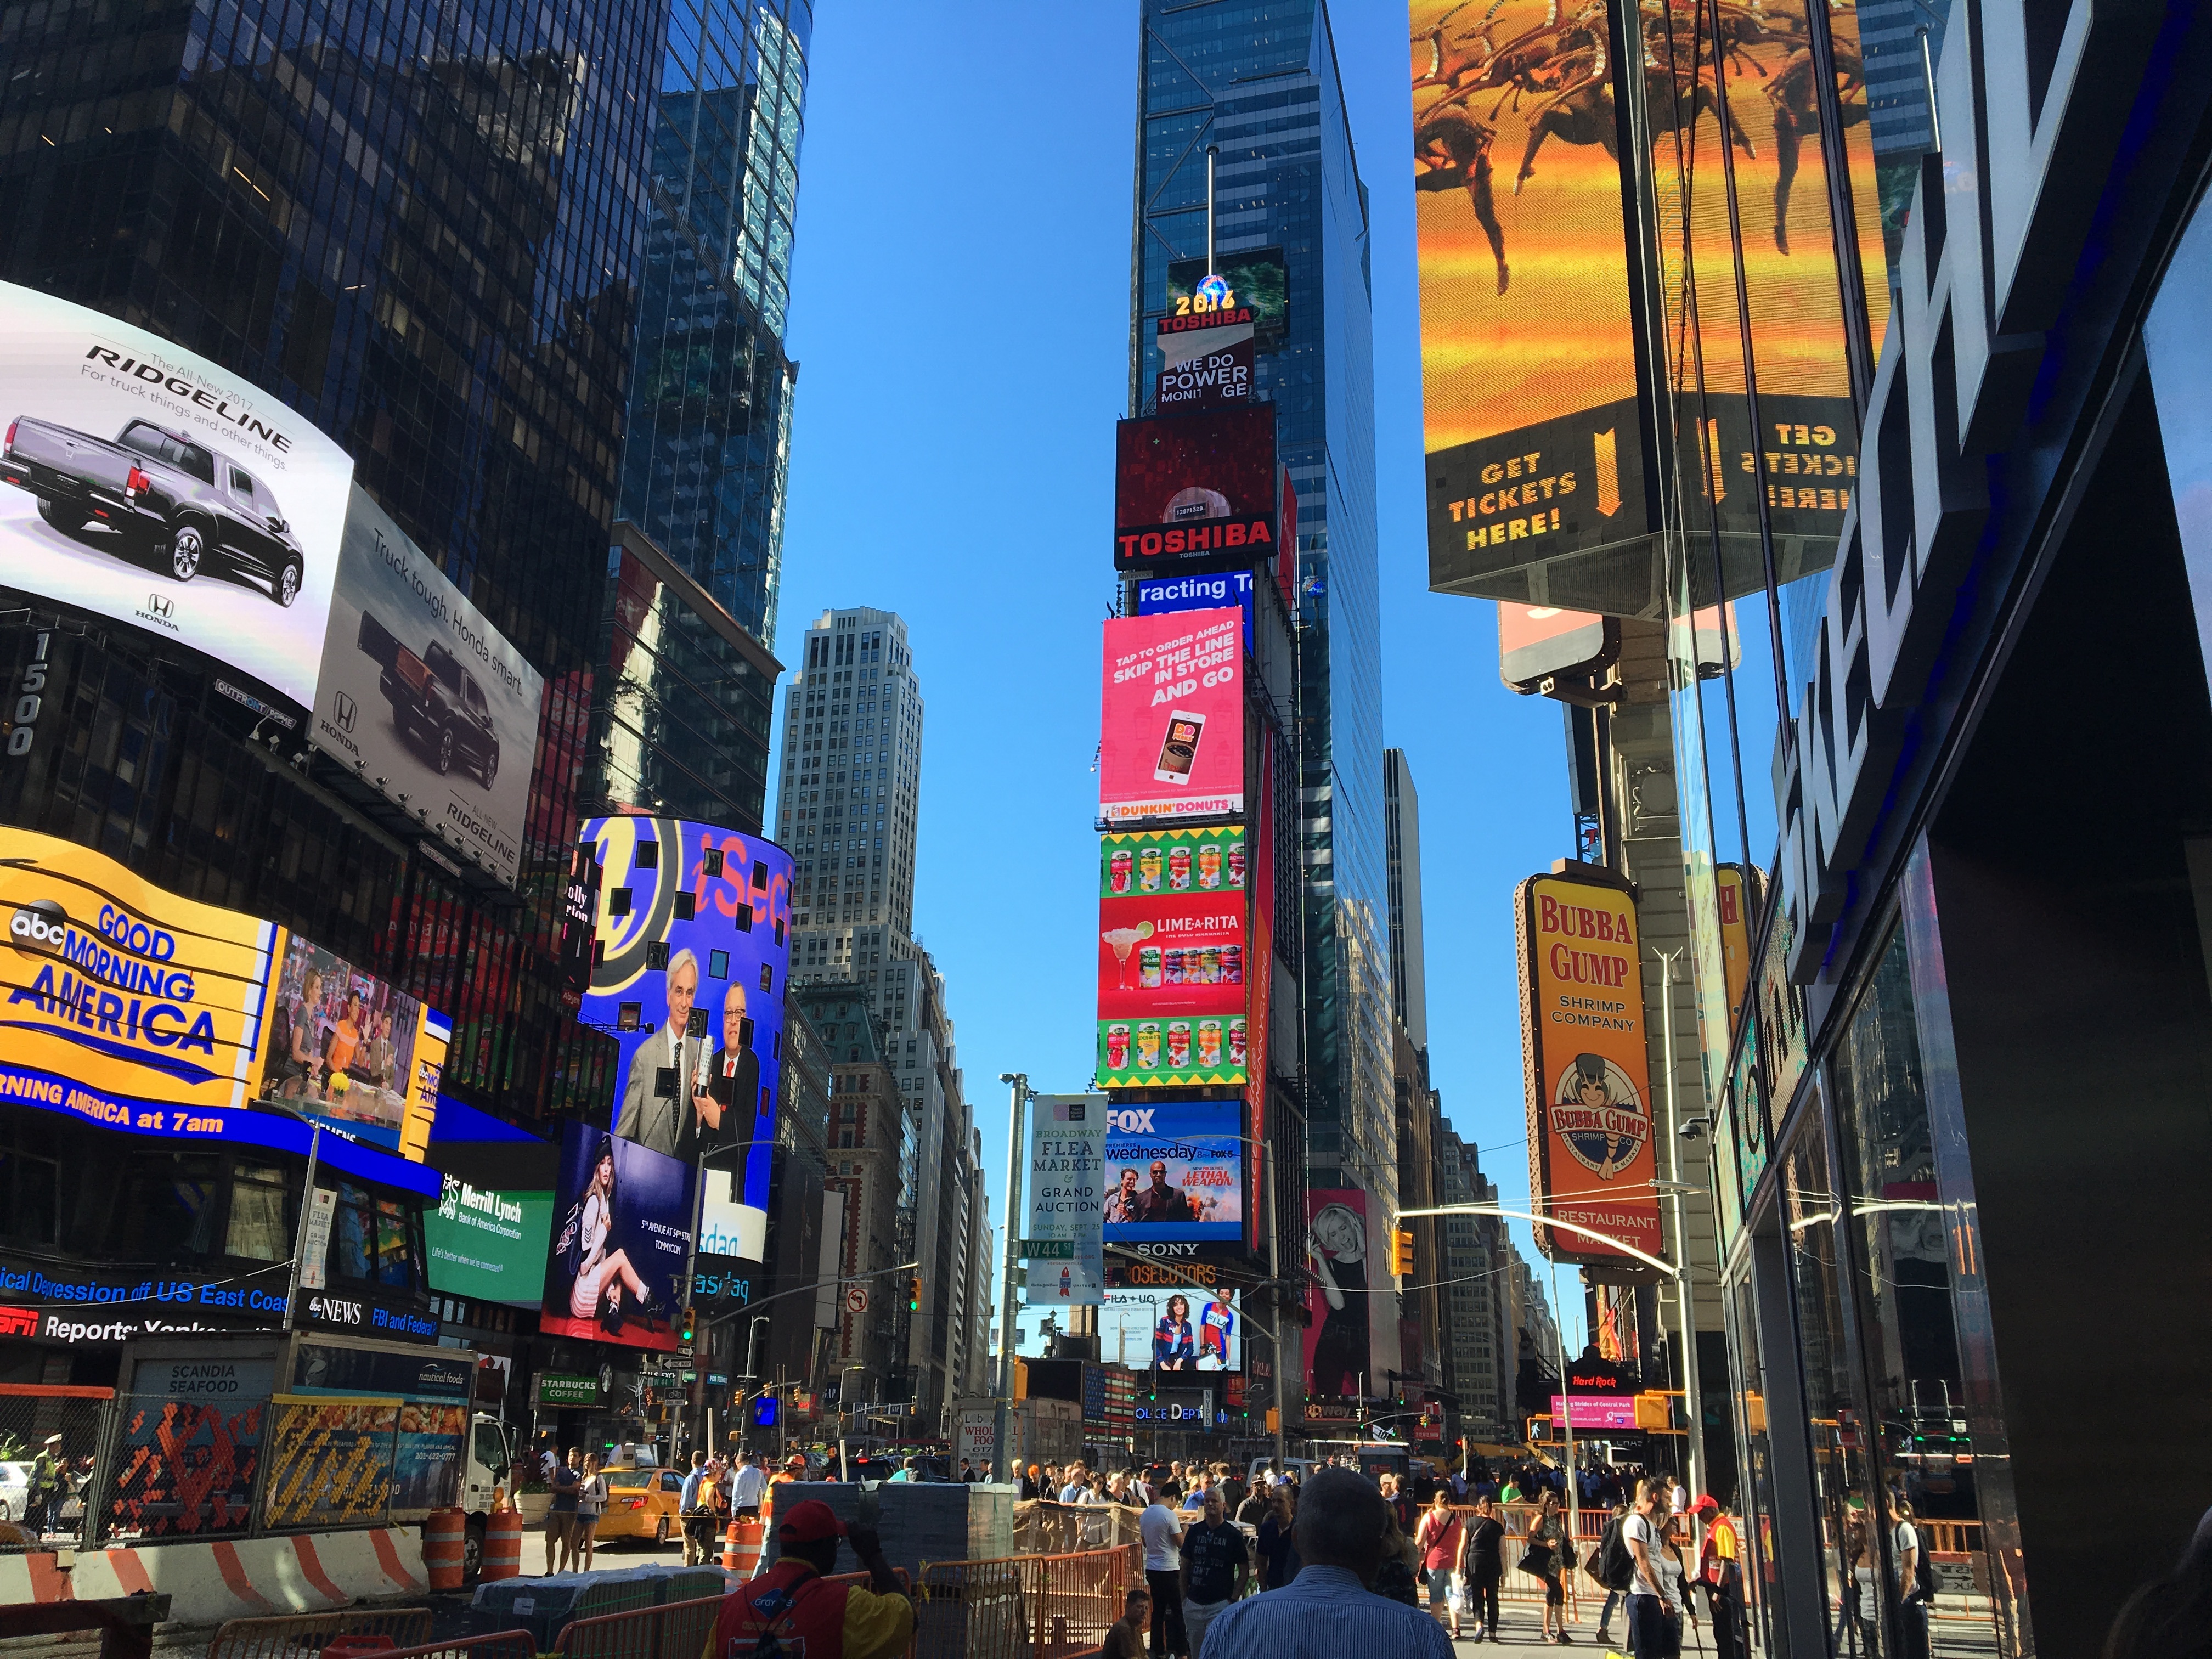
pedestrian, road, street, town, city, new york, times square, advertising, crowd, cityscape, downtown, evening, public transport, lights, skyscrapers, buildings, infrastructure, vision, metropolis, neighbourhood, urban area, human settlement, metropolitan area